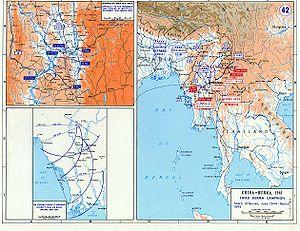
Durant la Seconde Guerre mondiale, l'opération Dracula fut une attaque aérienne et amphibie de Rangoon en Birmanie par les forces britanniques et indiennes.